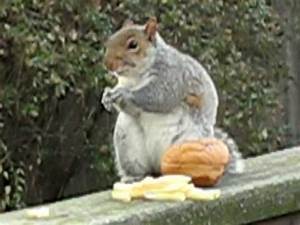
Label: squirrel